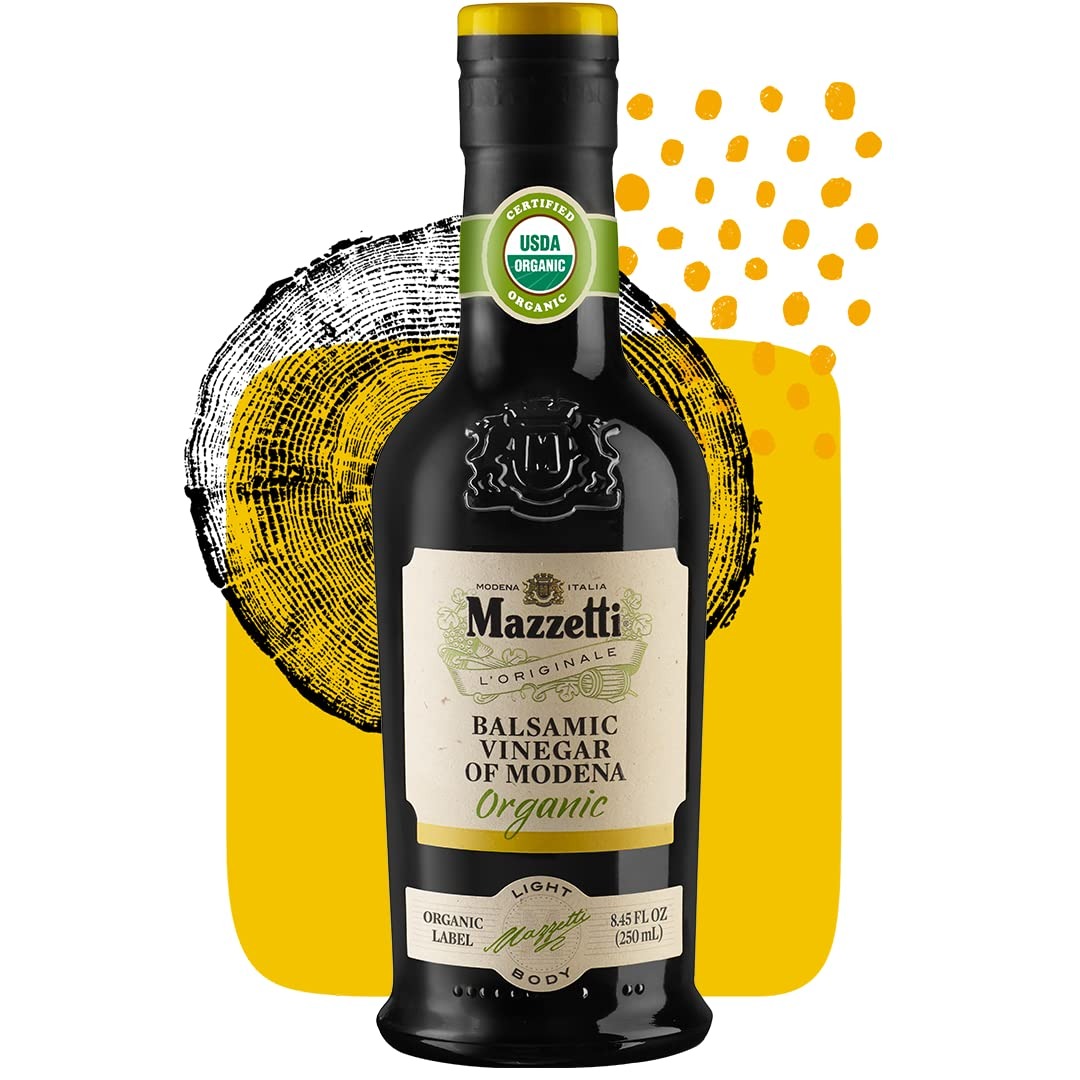
Item Name: Mazzetti L'Originale Organic Balsamic Vinegar of Modena, Organic & Aged, 3 Leaf, 8.45 Ounce
Bullet Point 1: Balanced Flavor: The equal balance of grape must and wine vinegar gives our Organic Balsamic Vinegar a light body with a well-balanced, rounded profile of sweet and sour
Bullet Point 2: Natural Goodness: Our Organic Balsamic Vinegar is IGP, USDA organic and Non-GMO certified and naturally keto, gluten free and low calorie
Bullet Point 3: Curated Collections: Explore our carefully curated range of balsamic vinegars and glazes from our Signature Series and Special Editions of aged vinegars, to our Classic balsamic vinegars of Modena that come in a variety of flavors
Bullet Point 4: Italian Tradition: Only 7 grape varieties can be used to make Balsamic Vinegar of Modena; Lambrusco, Sangiovese, Trebbiano, Albana, Ancellota, Fortana and Montuni; We use only those and the Italian climate in order to make genuine balsamic wine vinegar
Bullet Point 5: Mazzetti L'Originale: For more than 30 years, Mazzetti has been one of the world’s leading names in Balsamic Vinegar of Modena; From grape to barrel, our vinegars bring an aromatic and unique family traditional recipe to your kitchen
Value: 8.45
Unit: Fl Oz

Price: 8.99